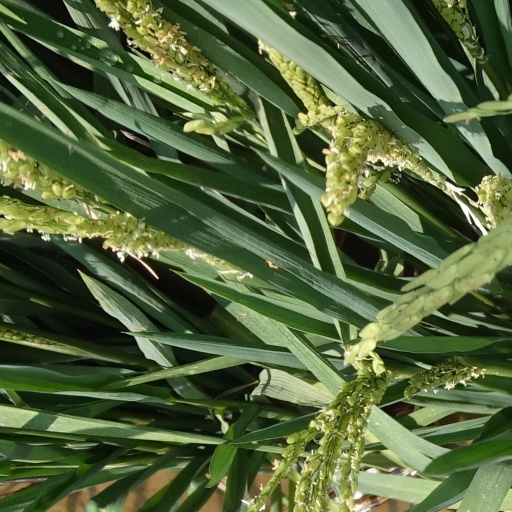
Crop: rice